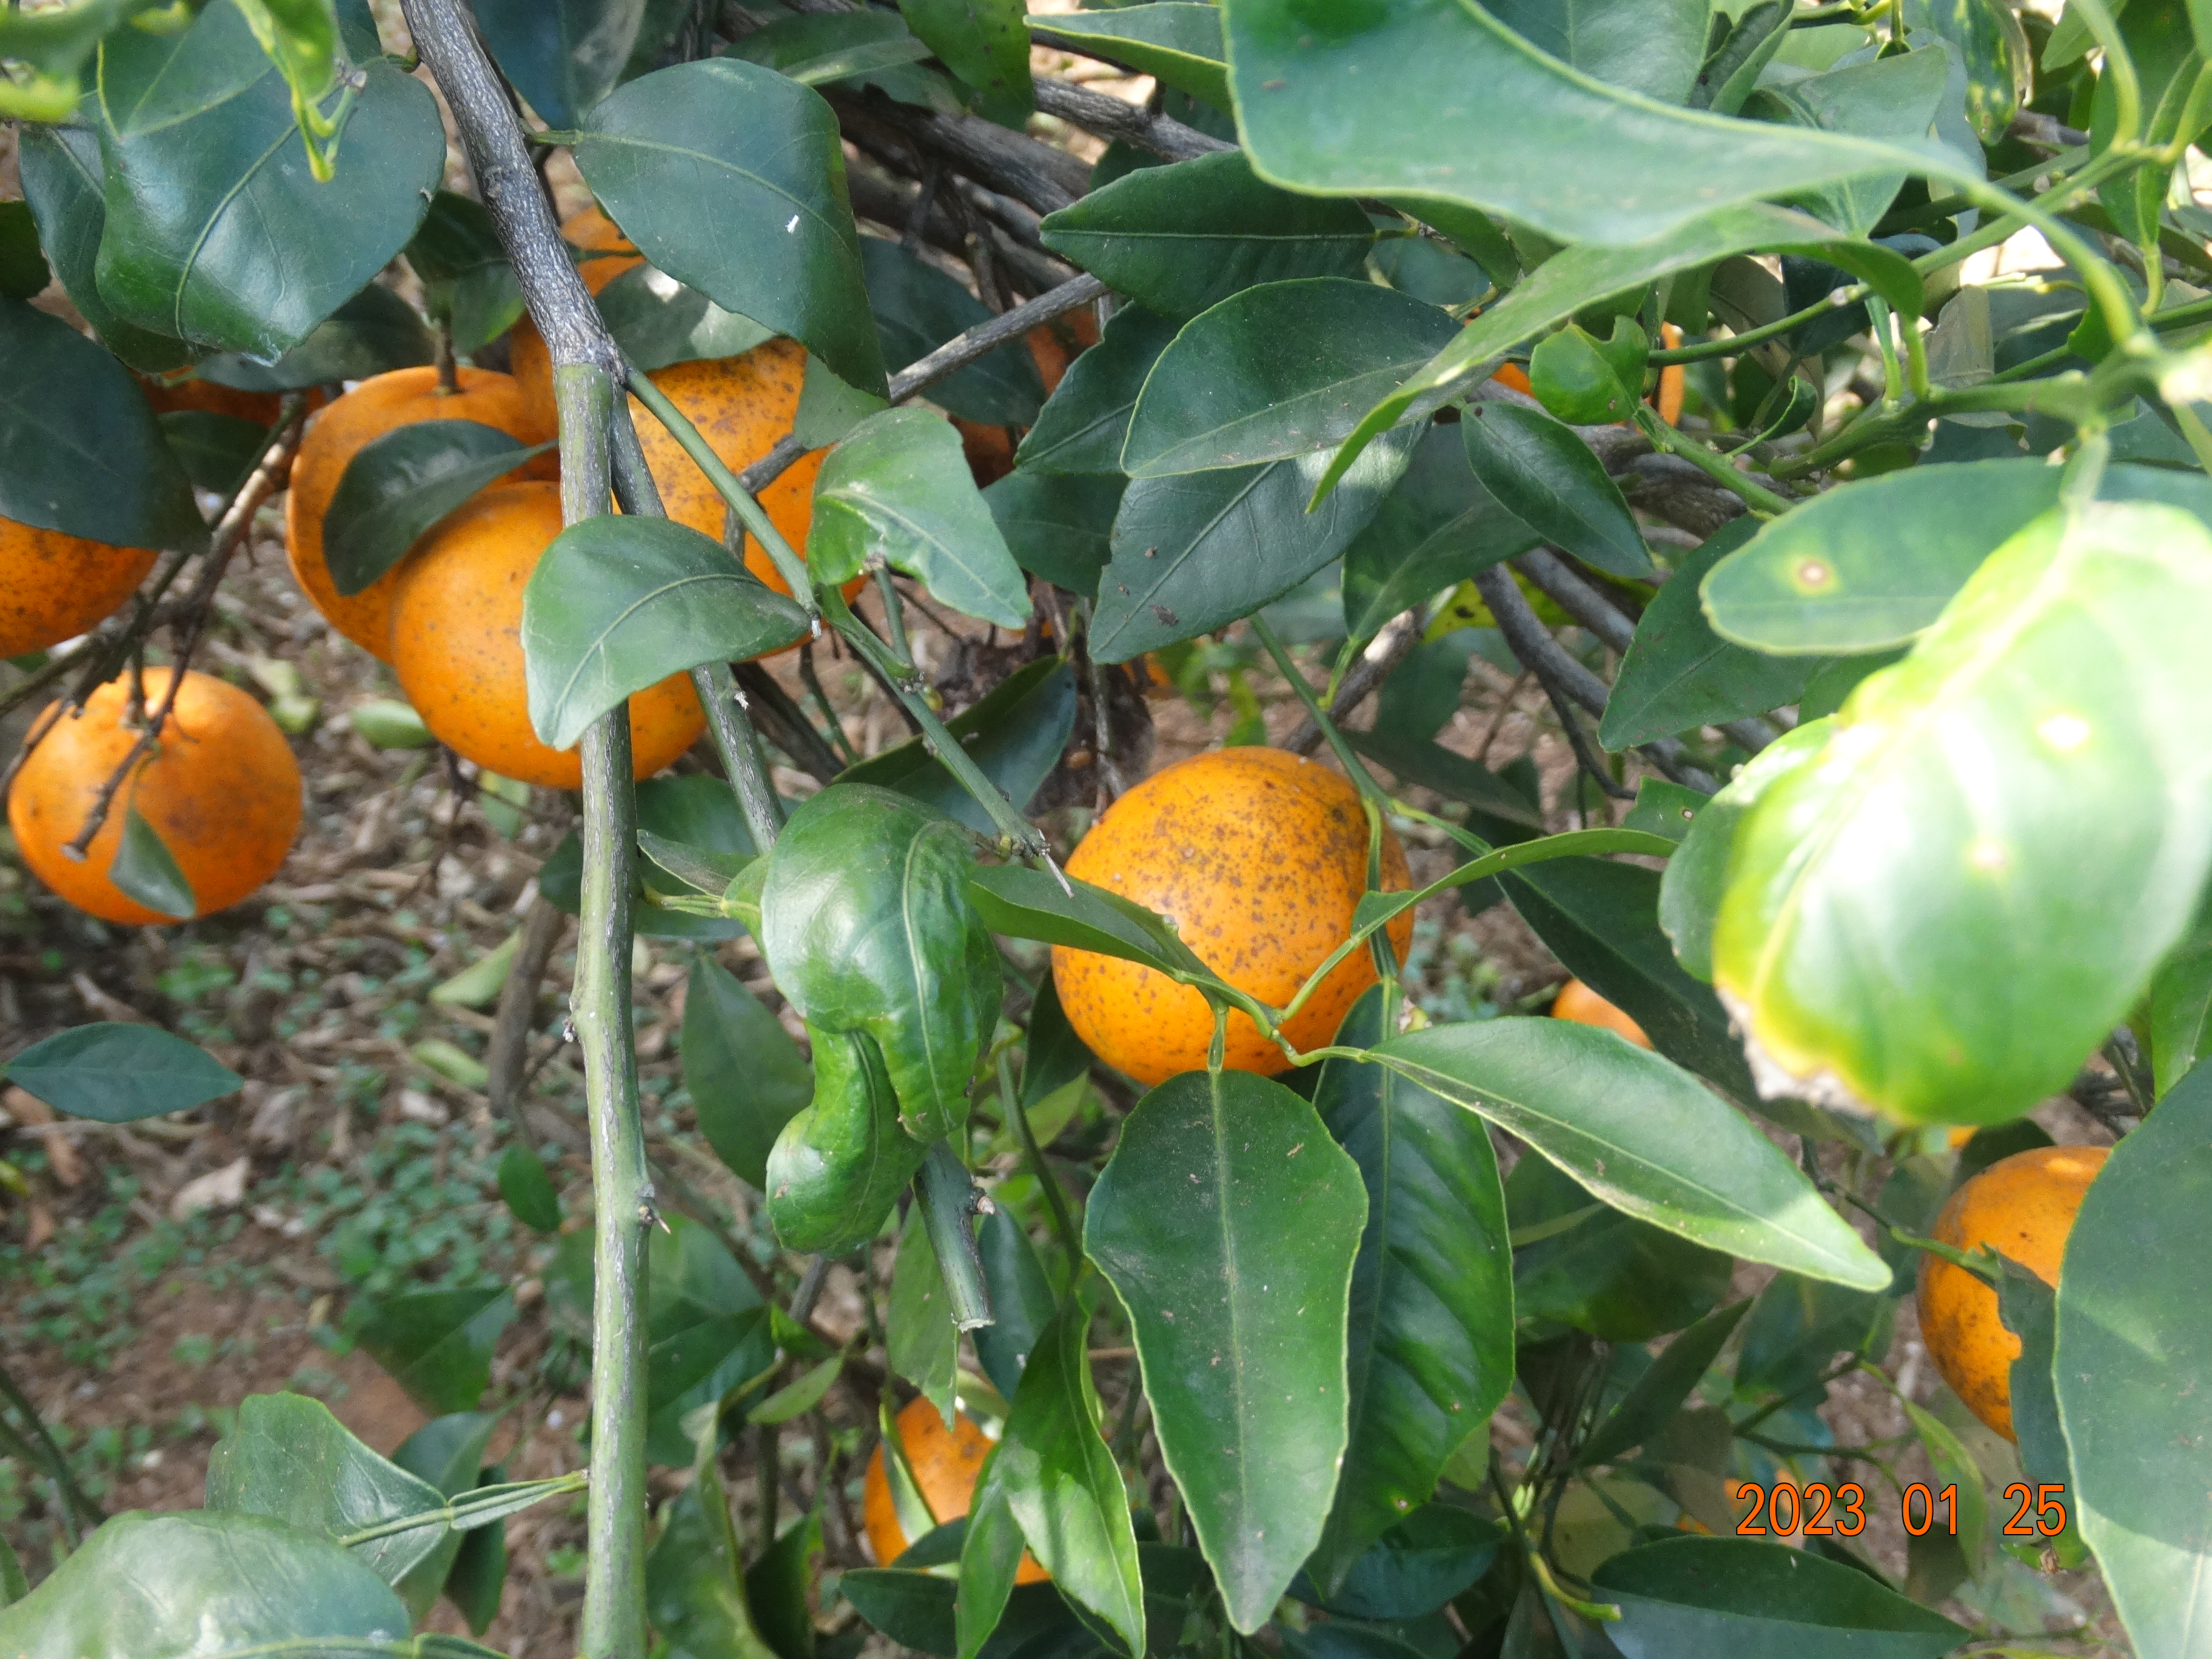
Citrus fruit variety: tangerine